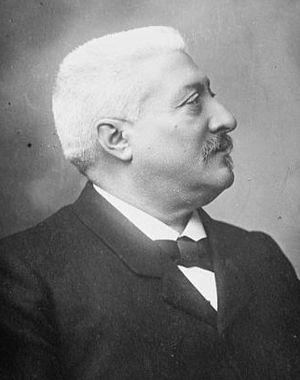
Les élections législatives de 1910 ont eu lieu en France les 24 avril et 8 mai 1910. Elles se sont déroulées au scrutin uninominal à deux tours par arrondissements, comme les précédentes élections.
Cet article présente la succession des gouvernements de la France depuis le couronnement d'Hugues Capet jusqu'à aujourd'hui.
Le gouvernement Ernest Monis est le gouvernement de la Troisième République en France du 2 mars 1911 au 23 juin 1911.